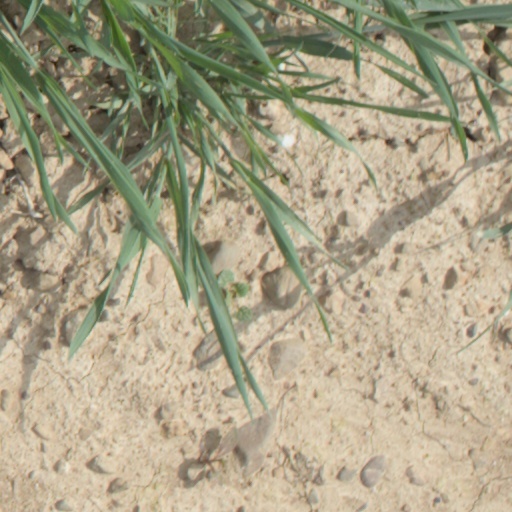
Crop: wheat